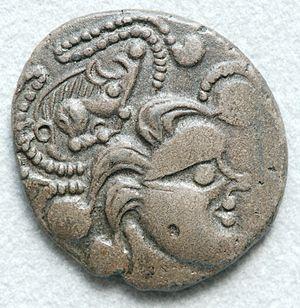
Statère de billon des Baïocasses (région de Bayeux), tête à droite entourée d'un cordon perlé et surmontée d'un sanglier.
Les Bajocasses ou Baïocasses sont un peuple celtique armoricain qui a donné son nom à la ville de Bayeux et au pays du Bessin.
Les monnaies gauloises sont assez méconnues. Elles sont aussi relativement rares, car elles n'ont pas souvent fait l'objet d'une fabrication en très grand nombre, et leur identification est souvent difficile. Les travaux de Jean-Baptiste Colbert de Beaulieu, à partir des années 1950, ont marqué l'étude scientifique et historique de ces monnaies et sont encore à la base des recherches au début du XXIᵉ siècle.